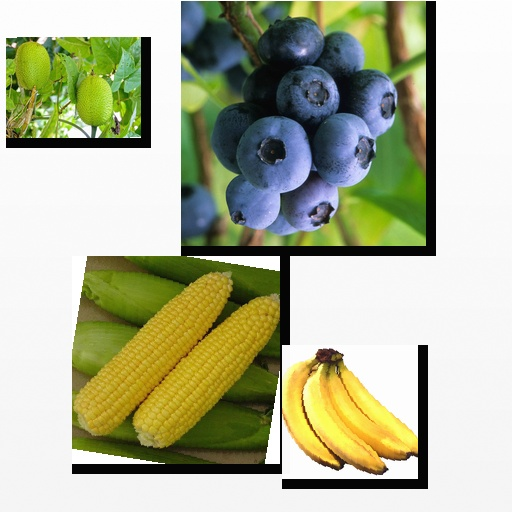
Food items: blueberry, spiny_gourd, banana, corn